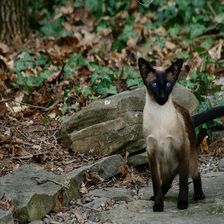
Species: cat
Breed: Siamese